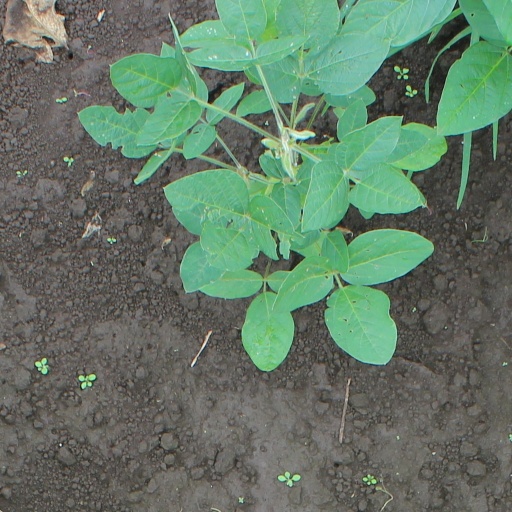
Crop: soybean